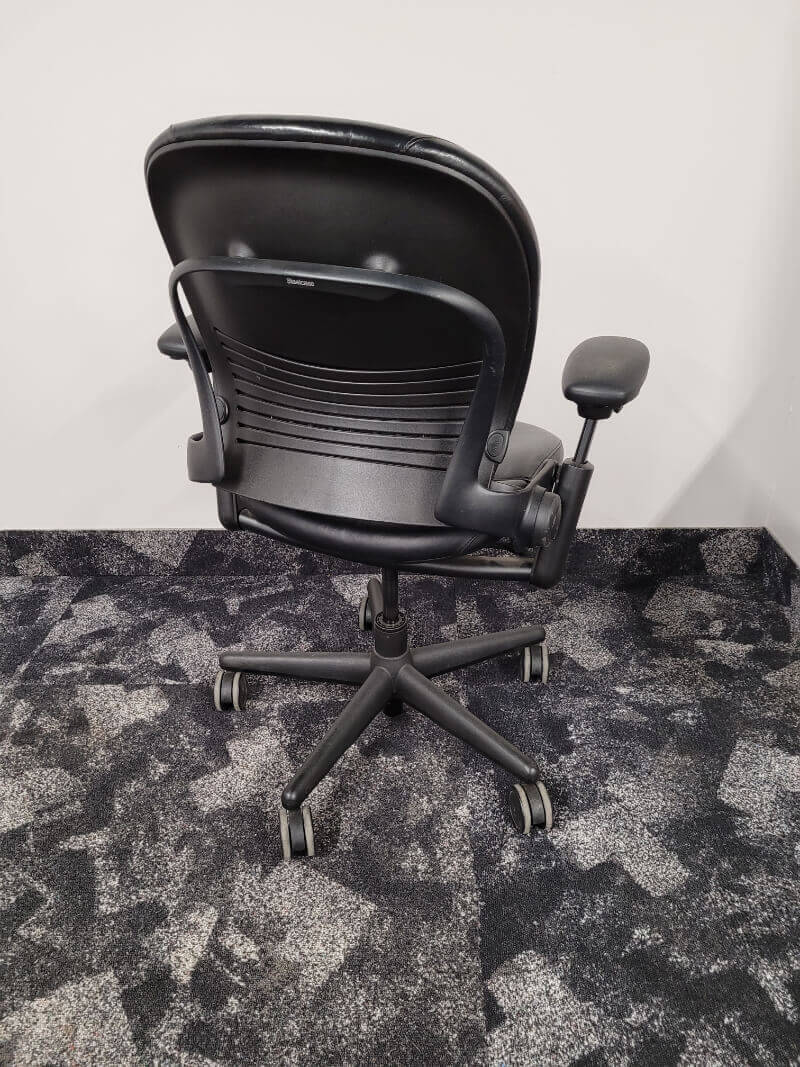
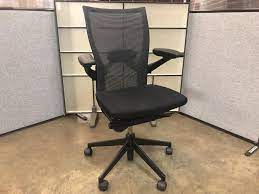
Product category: items_chair
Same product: no